The Year of Getting to Know Us

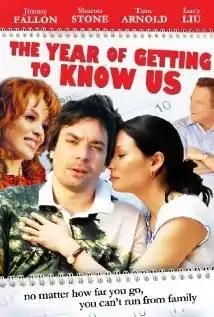
Theatrical release poster

The Year of Getting to Know Us is a 2008 American comedy-drama film directed by Patrick Sisam and written by Sisam and Rick Velleu, based on the short stories "Star Food" and "The Year of Getting to Know Us" by Ethan Canin. It stars Jimmy Fallon, Sharon Stone, Tom Arnold, Ileana Douglas, and Lucy Liu. It premiered on January 24, 2008 at the Sundance Film Festival.